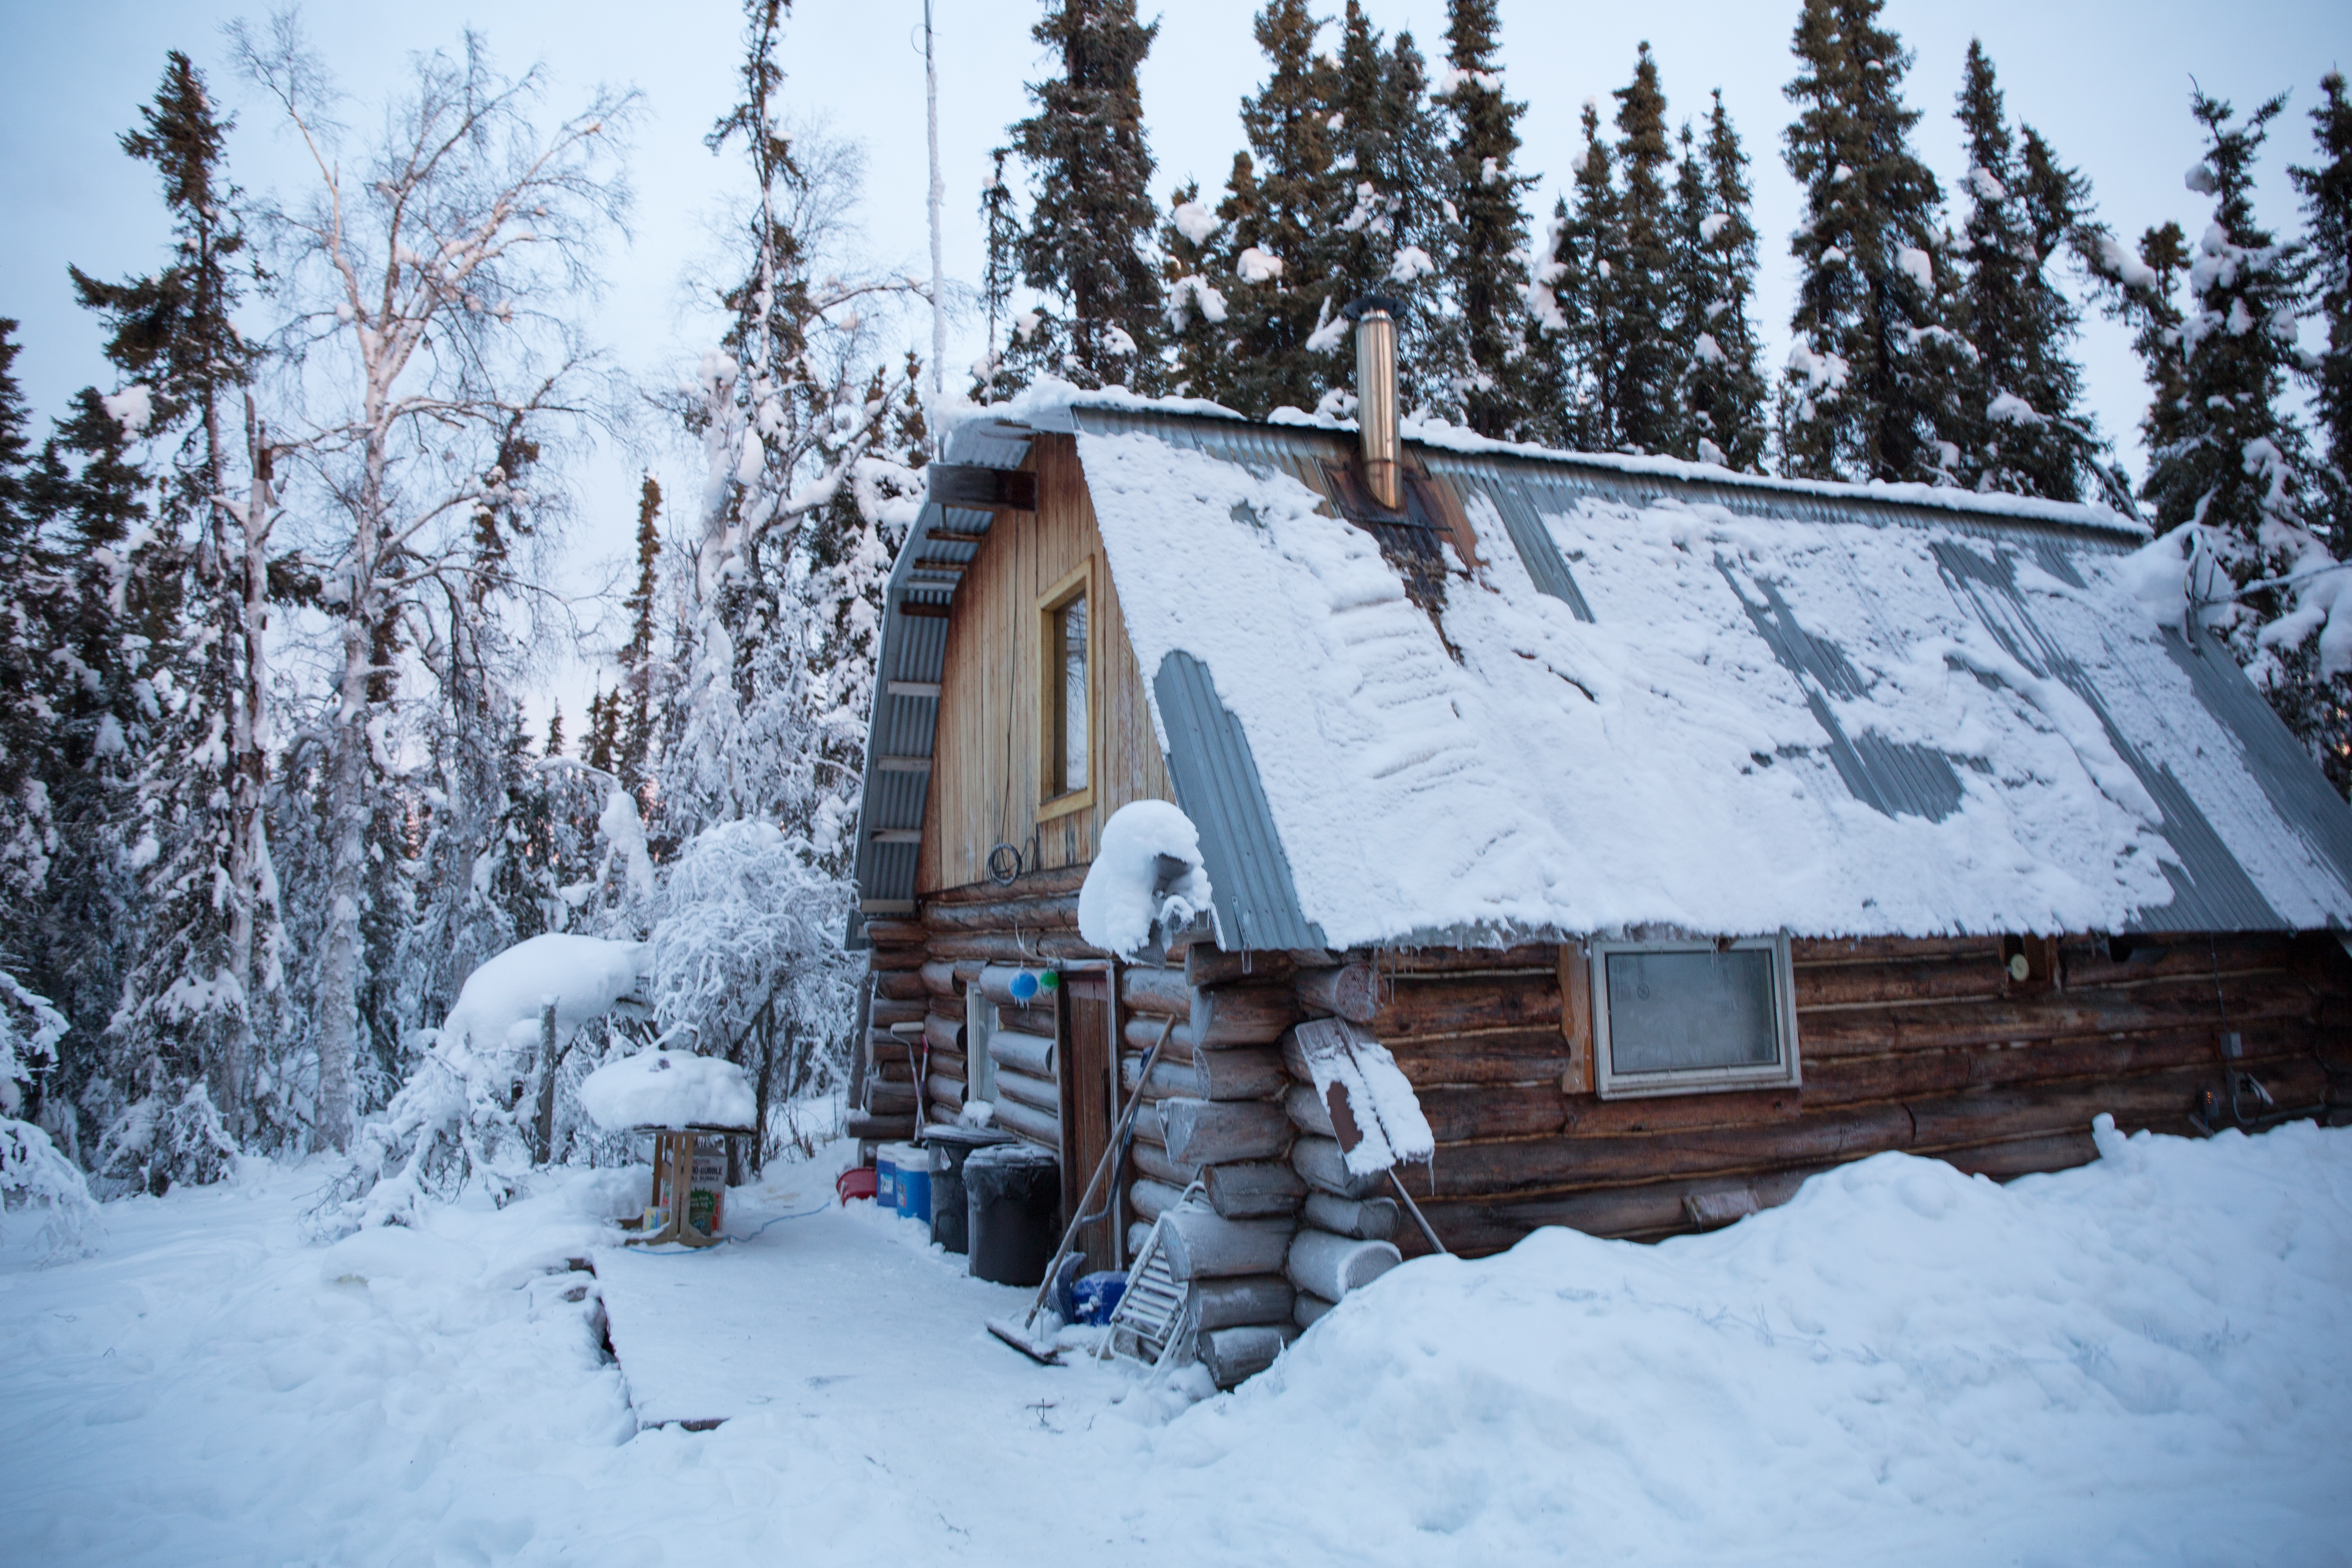
mountain, snow, winter, house, mountain range, weather, season, log cabin, geological phenomenon, sugar house